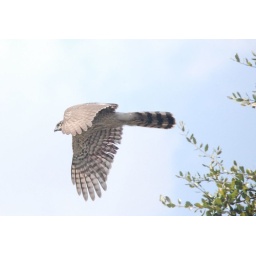
Young cooper's hawk flying off my tree in a MIami backyard